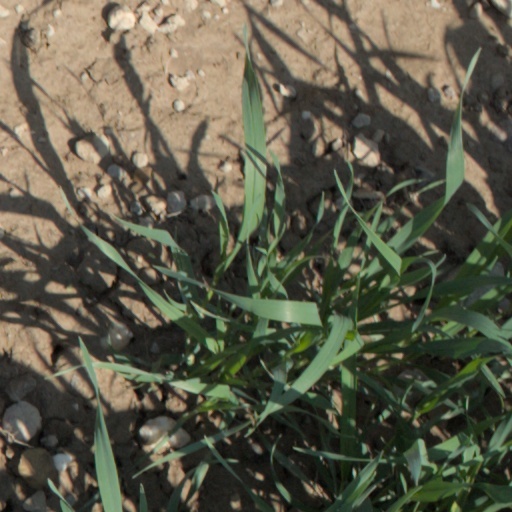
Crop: wheat